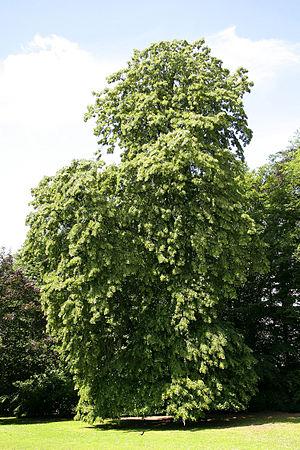
Tilleul argenté pleureur ou tilleul de Hongrie (Tilia tomentosa 'Petiolaris'). Circonférence mesurée à 1m50 du sol
Le tilleul argenté pleureur ou tilleul de Hongrie est une espèce d'arbre originaire du Proche-Orient et de l’Asie Mineure appartenant à la famille des Tiliaceae.